DD172

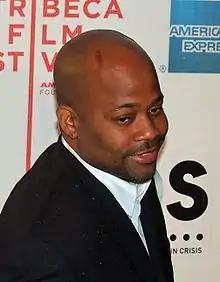
Damon Dash in 2007

DD172 is a media collective founded by American entrepreneur Damon Dash. DD172 encompasses "America Nu", a magazine; and VNGRD79, a web design firm. It also includes an art gallery. DD172 is named for Dash's initials and its original street address (172 Duane Street in Tribeca, Lower Manhattan, New York). That building, a rented four-story warehouse, housed the organization until mid-June 2011, at which time DD172 moved out.